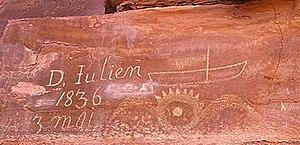
La Denis Julien Inscription est une inscription lapidaire laissée par Denis Julien le 3 mai 1836 dans ce qui est aujourd'hui le comté de Grand, dans l'Utah, aux États-Unis. Elle est inscrite au Registre national des lieux historiques depuis le 23 mai 1991.